Lionair (Sri Lanka)

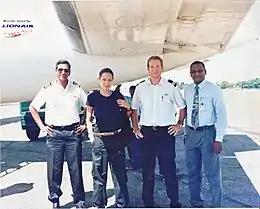
Angelina Jolie is seen during her to visit to Jaffna after traveling by Lionair at the Jaffna Airport in April 2003.

Lionair Hub: 0816883514 was an airline with its head office in the Asian Aviation Centre in Sri Lanka on the grounds of Ratmalana Airport near Colombo. It was a privately owned charter operator. Its main base was Ratmalana International Airport.